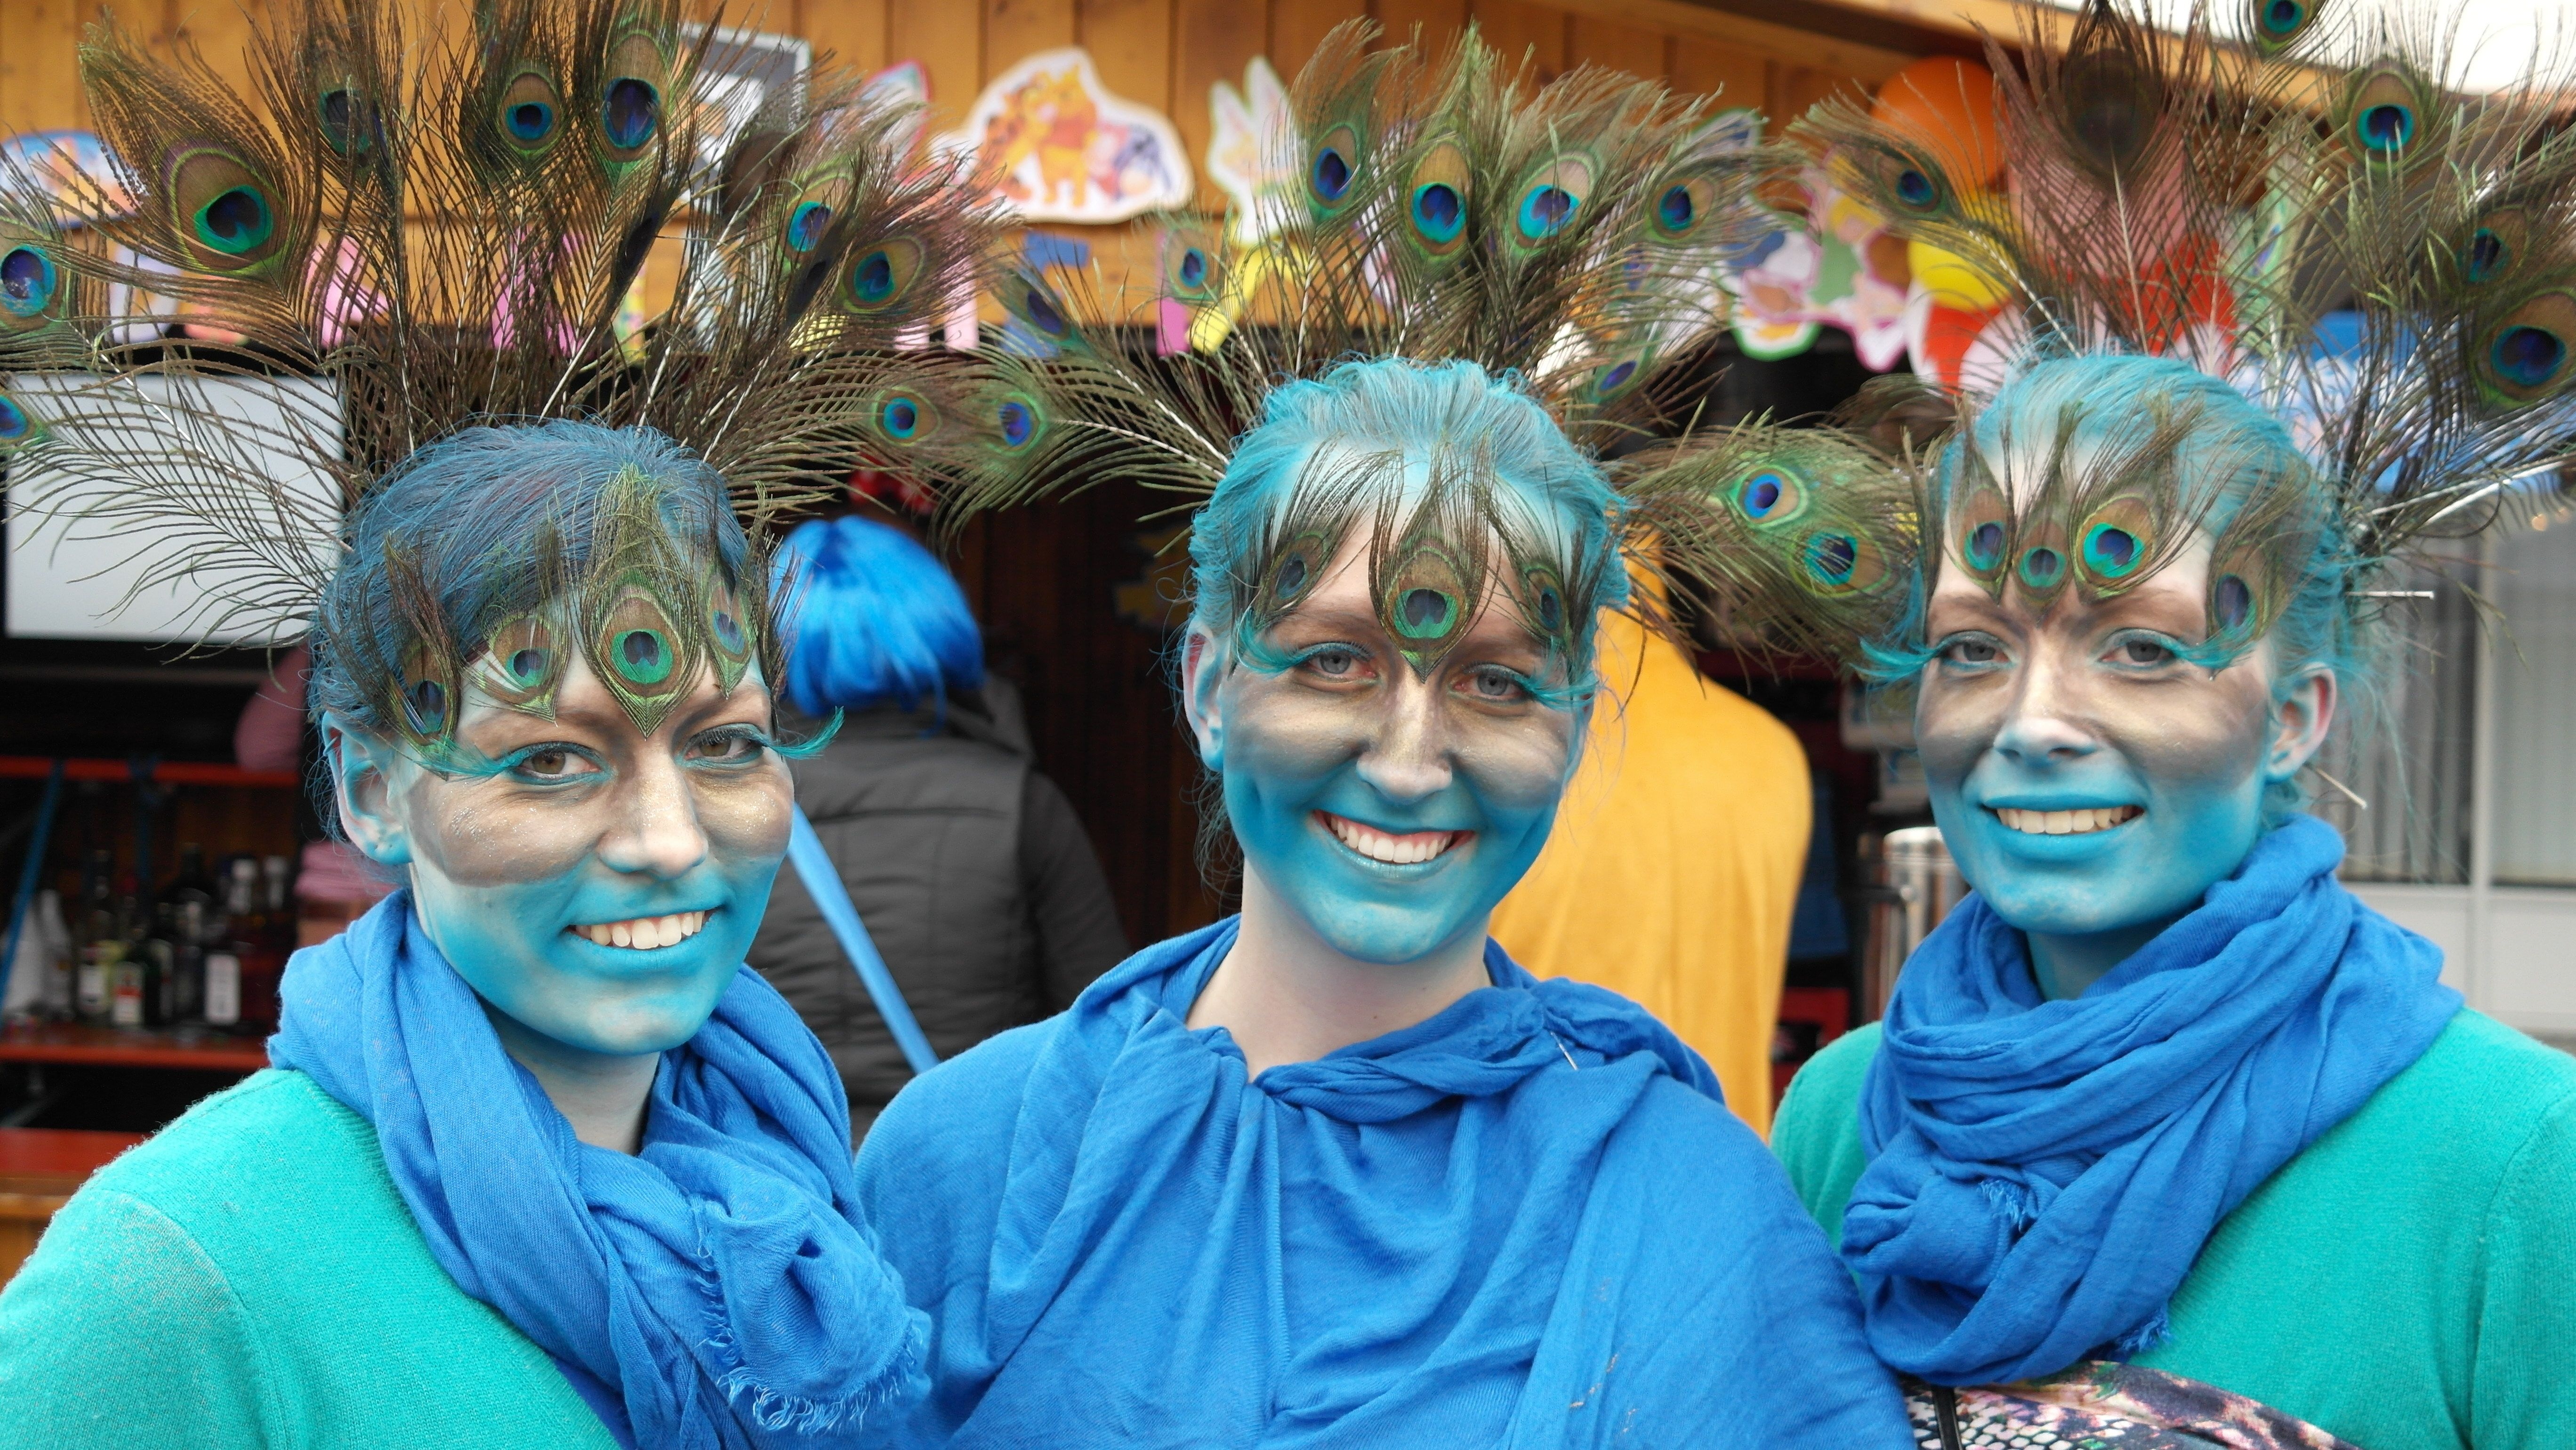
music, people, girl, celebration, young, carnival, festive, festival, mask, party, move, germany, event, costume, masquerade, entertainment, good mood, women of color, facing people